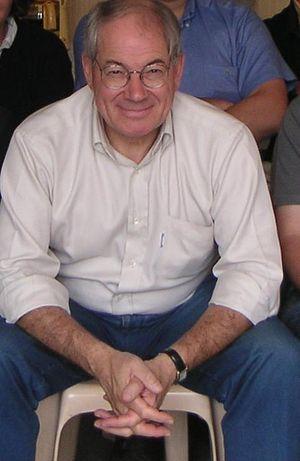
Jean-Michel Bertrand, né le 6 juin 1943 à Baccarat et mort à 64 ans le 19 février 2008 à l'hôpital Saint-Louis de Paris, est un homme politique français.